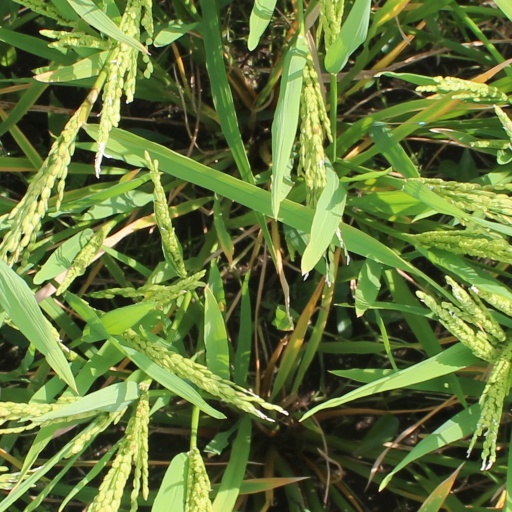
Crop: rice